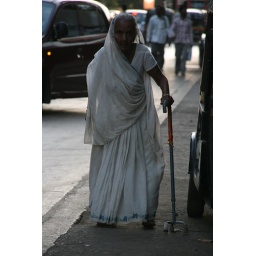
This lady was walking down the street near the Bandra neighborhood.